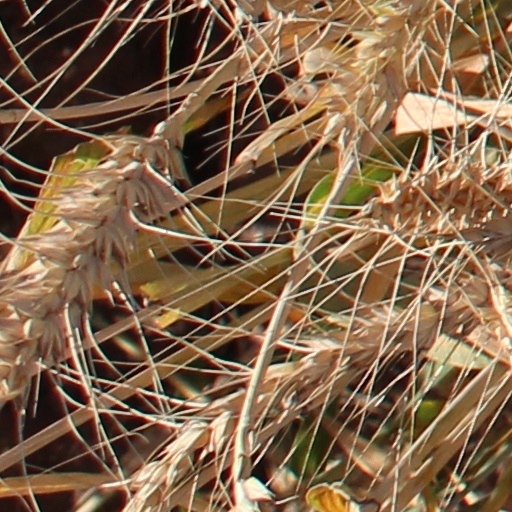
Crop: wheat